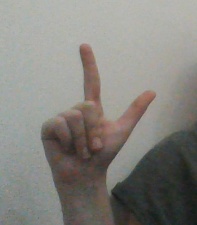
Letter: laam